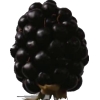
Label: blackberry